Catavento Museum

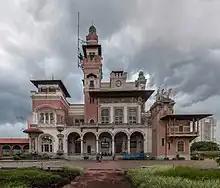
Palácio das Indústrias.

Erected by the office of Ramos de Azevedo, also in charge of the Municipal Theater, the palace displays an imported metal structure in its main structure. It has exposed brick as the main finish and has numerous decorative elements, some linked to livestock farming, such as bulls, and others not, such as dogs, and arrowheads on various ridges of the wall, a garden surrounding the main building and annexes, and the three floors of the building that occupy the center of the site: basement, first floor and upper floor. The responsible architect was Domiziano Rossi.